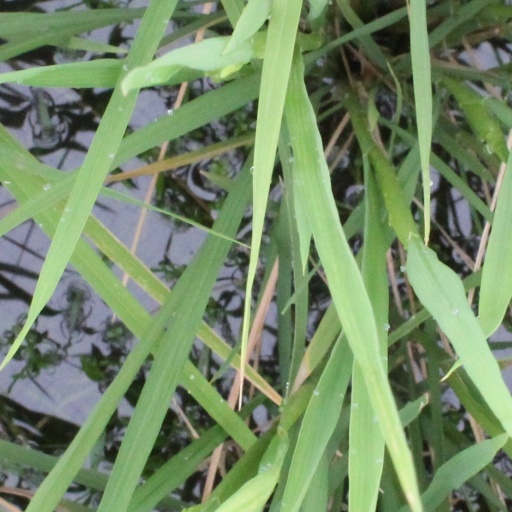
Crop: rice